Sop

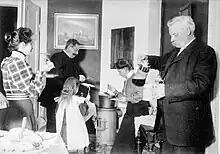
Sop at Christmas, Sweden, 1910

A sop is a piece of bread or toast that is drenched in liquid and then eaten. In medieval cuisine, sops were very common; they were served with broth, soup, or wine and then picked apart into smaller pieces to soak in the liquid. At elaborate feasts, bread was often pre-cut into finger-sized pieces rather than broken off by the diners themselves. The bread or croutons traditionally served with French onion soup, which took its current form in the 18th century, can be considered modern-day sops.